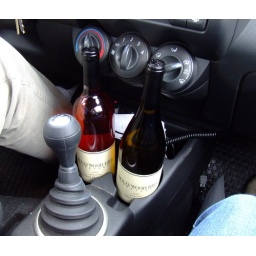
It's always nice to know that the cup holders in your car can hold wine bottles!